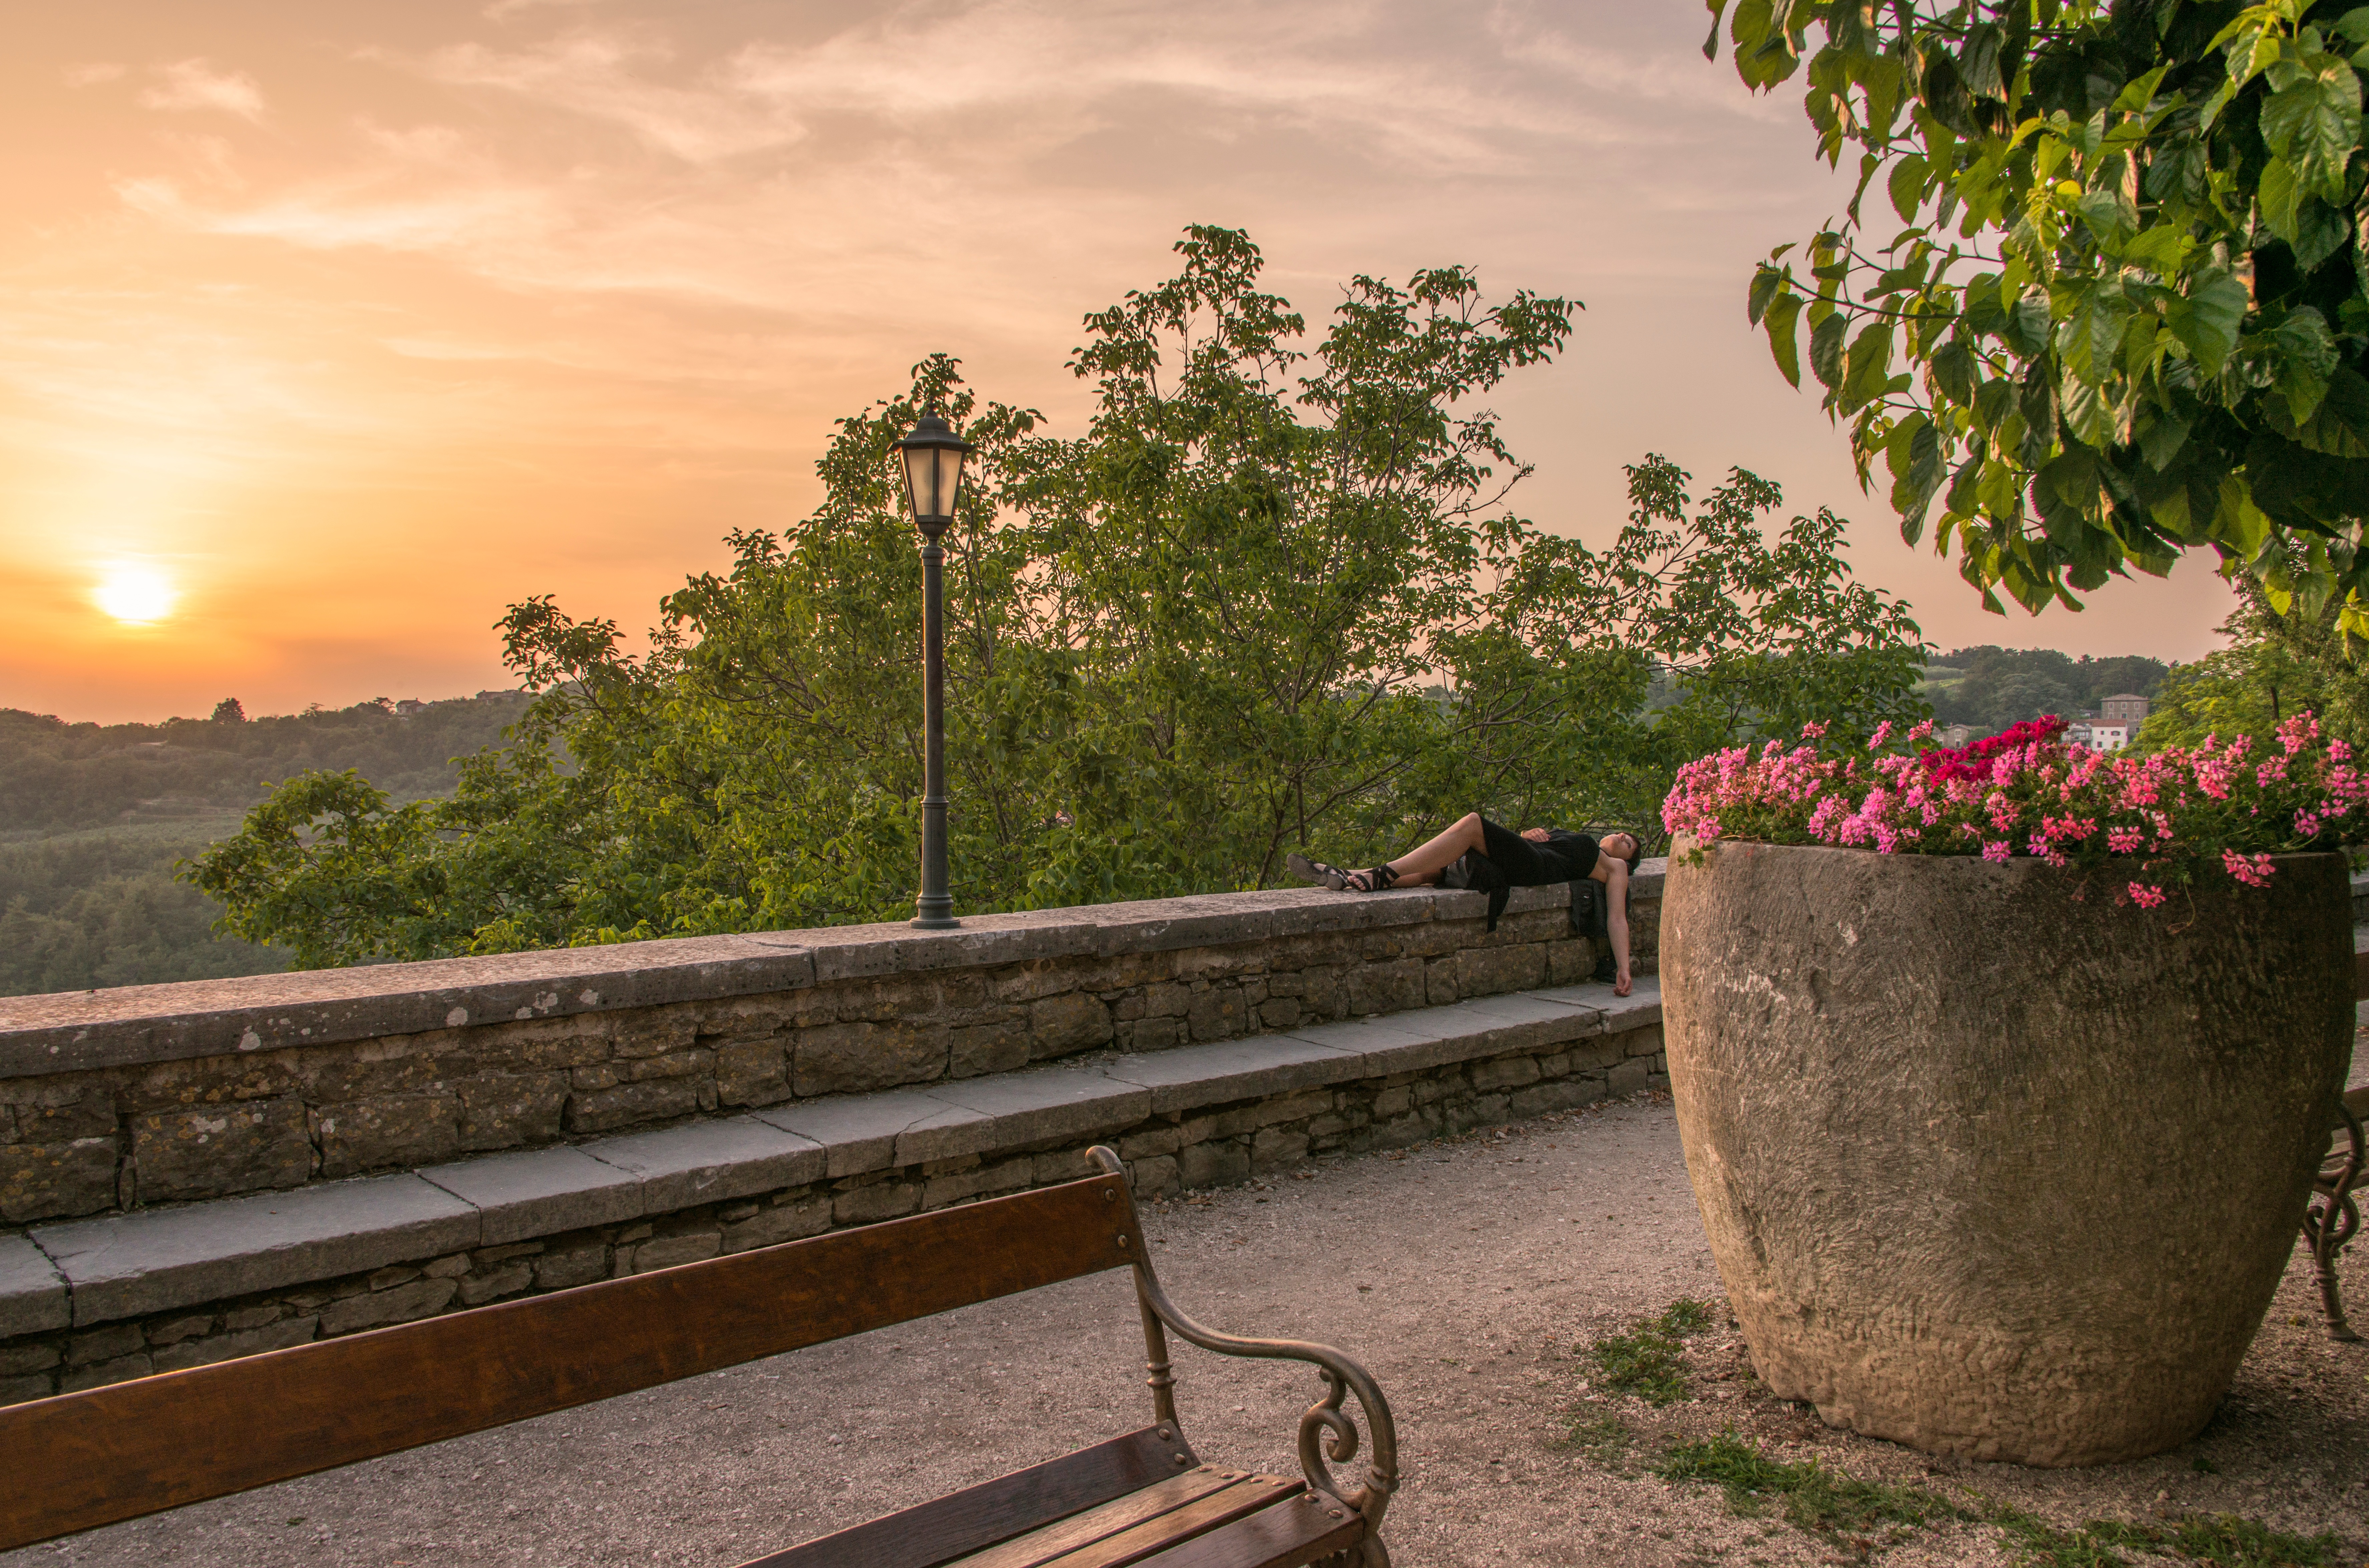
landscape, tree, sunset, bench, morning, flower, wall, garden, park bench, rural area, stone planter